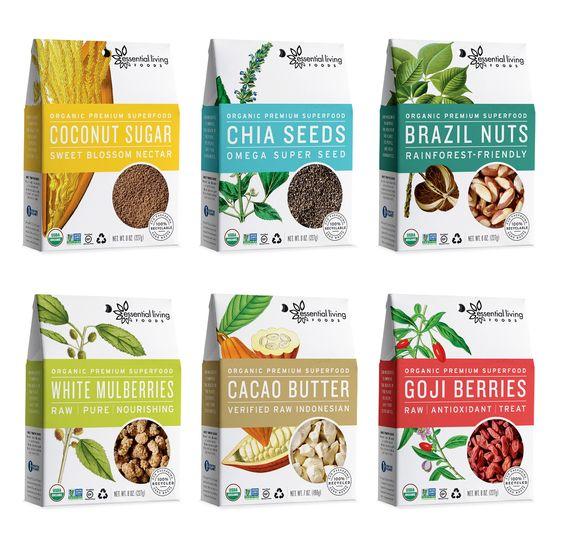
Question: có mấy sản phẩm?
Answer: có sáu sản phẩm